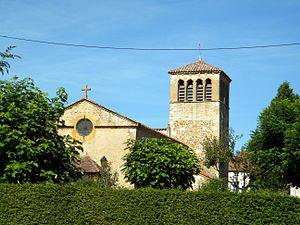
L'église partiellement romane de Saint-Martin-du-Lac
Parmi les 576 communes du département français de Saône-et-Loire, plus de 300 possèdent une construction ecclésiastique de style roman.
Saint-Martin-du-Lac est une commune française située dans le département de Saône-et-Loire en région Bourgogne-Franche-Comté.